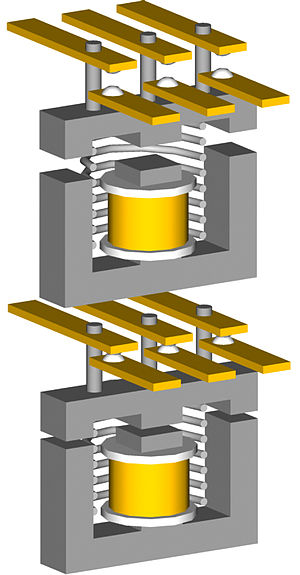
Kontaktor
Kontaktor
kontaktorens virkemåde Billedet viser hvordan kontaktoren fungerer
En kontaktor minder i anvendelse om et relæ, men er bedre egnet til at slutte en større strøm end et relæ, da kontakterne i en kontaktor bevæger sig hurtigere og med en større styrke end et relæ; det mindsker faren for, at kontaktsættet svejser sammen.